Maddalena (Genoa)

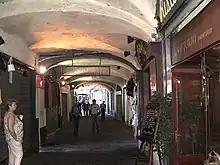
Detail of Sottoripa porches

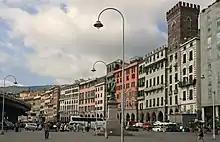
Piazza Caricamento

Piazza Caricamento was opened in the middle of the 19th century as the terminal railway station used for loading (in Italian ) goods landed in the port. Many vintage pictures show the square full of wagons waiting for loading or unloading goods.